University of Zagreb

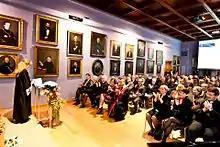
Great Hall of the University

In the Faculty of Philosophy, major reorganization ensued in the 1920s, as mathematics, pharmacy and other sciences started to split off, first with the creation of separate mathematics and pharmaceutical departments in 1928, when the faculty was renamed into its current name "Filozofski fakultet".